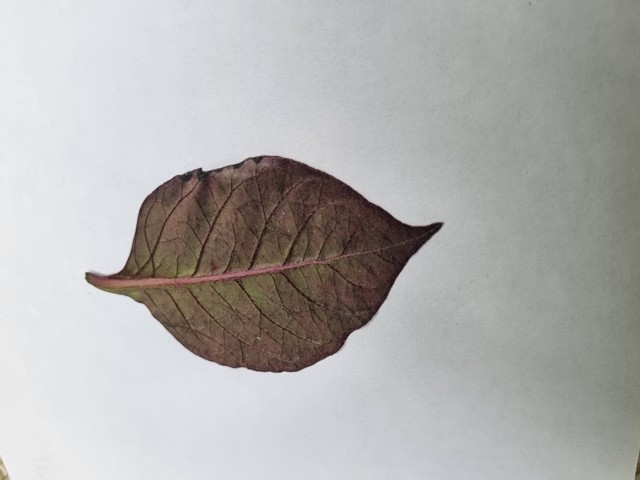
Plant: kalochitra